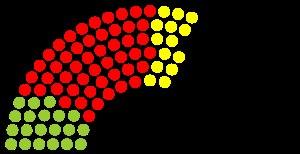
Cette liste présente les 137 membres de la 17ᵉ législature du Landtag de Basse-Saxe au moment de leur élection le 20 janvier 2013 lors des élections régionales de 2013 en Basse-Saxe. Elle présente les élus du land et précise si l'élu a été élu dans le cadre d'une des 87 circonscriptions, de manière directe ou s'il a été repêché par le système de la proportionnelle.